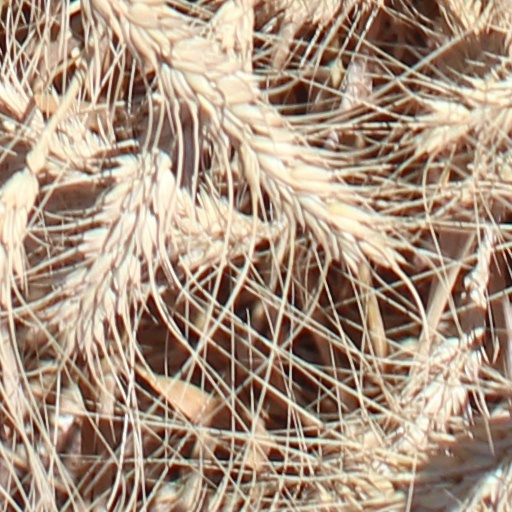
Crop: wheat